United States nuclear weapons in Japan

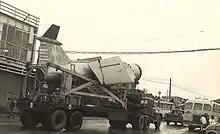
A TM-72 Mace missile is trucked through the Okinawa city of Gushikawa in the early 1960s in a rare open display.

Article 9 of the Japanese Constitution, written by the GHQ six months after the war, contains a total rejection of nuclear weapons. But when the U.S. military occupation of Japan ended in 1951, a new security treaty was signed that granted the United States rights to base its "land, sea, and air forces in and about Japan."